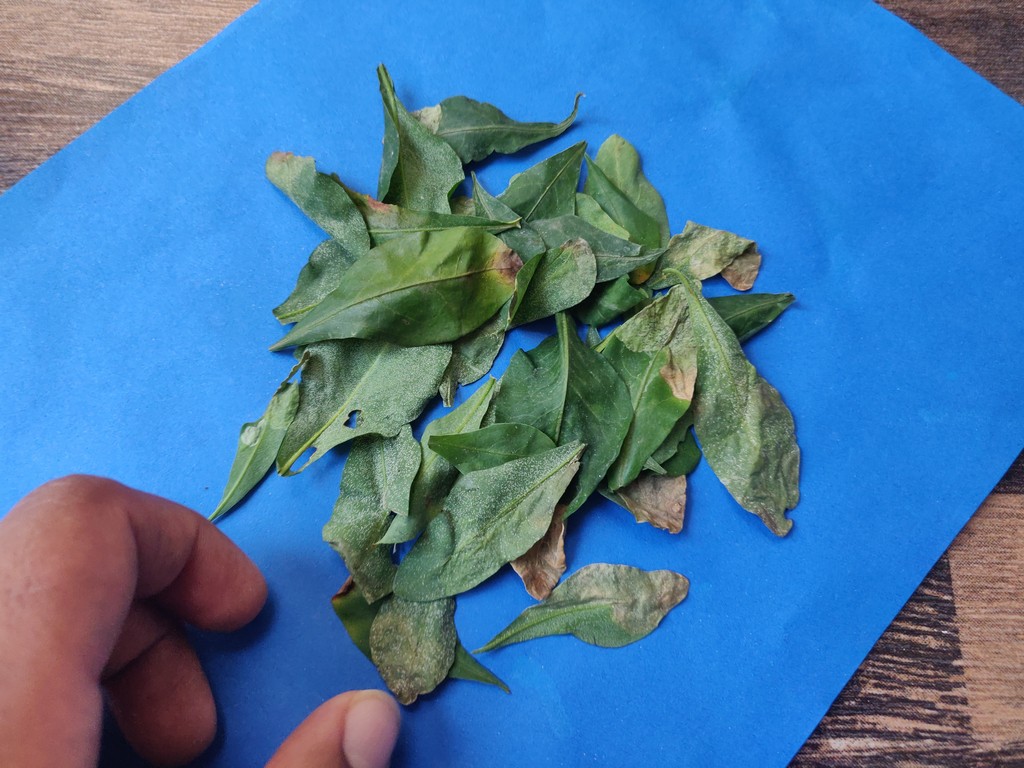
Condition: Unhealthy
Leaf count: multiple
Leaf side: unknown